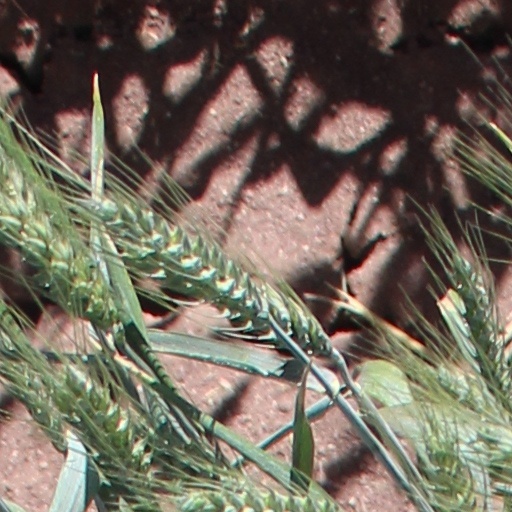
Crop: wheat